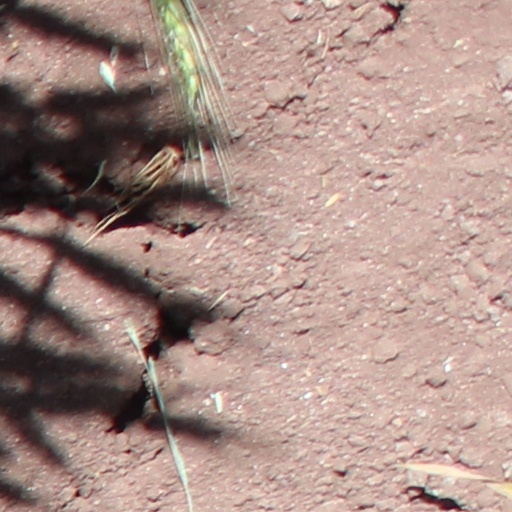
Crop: wheat